Frank Lockhart (racing driver)

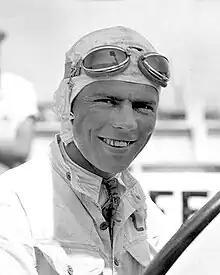
Lockhart in 1927

Frank Stallworth Lockhart (March 5, 1903 or March 8, 1903 – April 25, 1928) was an American racing driver active in the 1920s, considered by many historians to be a legend in the sport on par with Jim Clark, 1960s British World Drivers' Champion. During a "remarkable if all too short" career, Lockhart won numerous races on both dirt and board tracks, and the 1926 Indianapolis 500. In all, he scored nine AAA championship race wins and two vice-championships in two years of competition. Having set a world land speed record at the Muroc dry lake in April 1927, Lockhart was killed during another speed record attempt at Daytona Beach a year later.